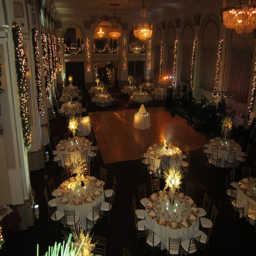
ballroom at person , where we want our wedding !